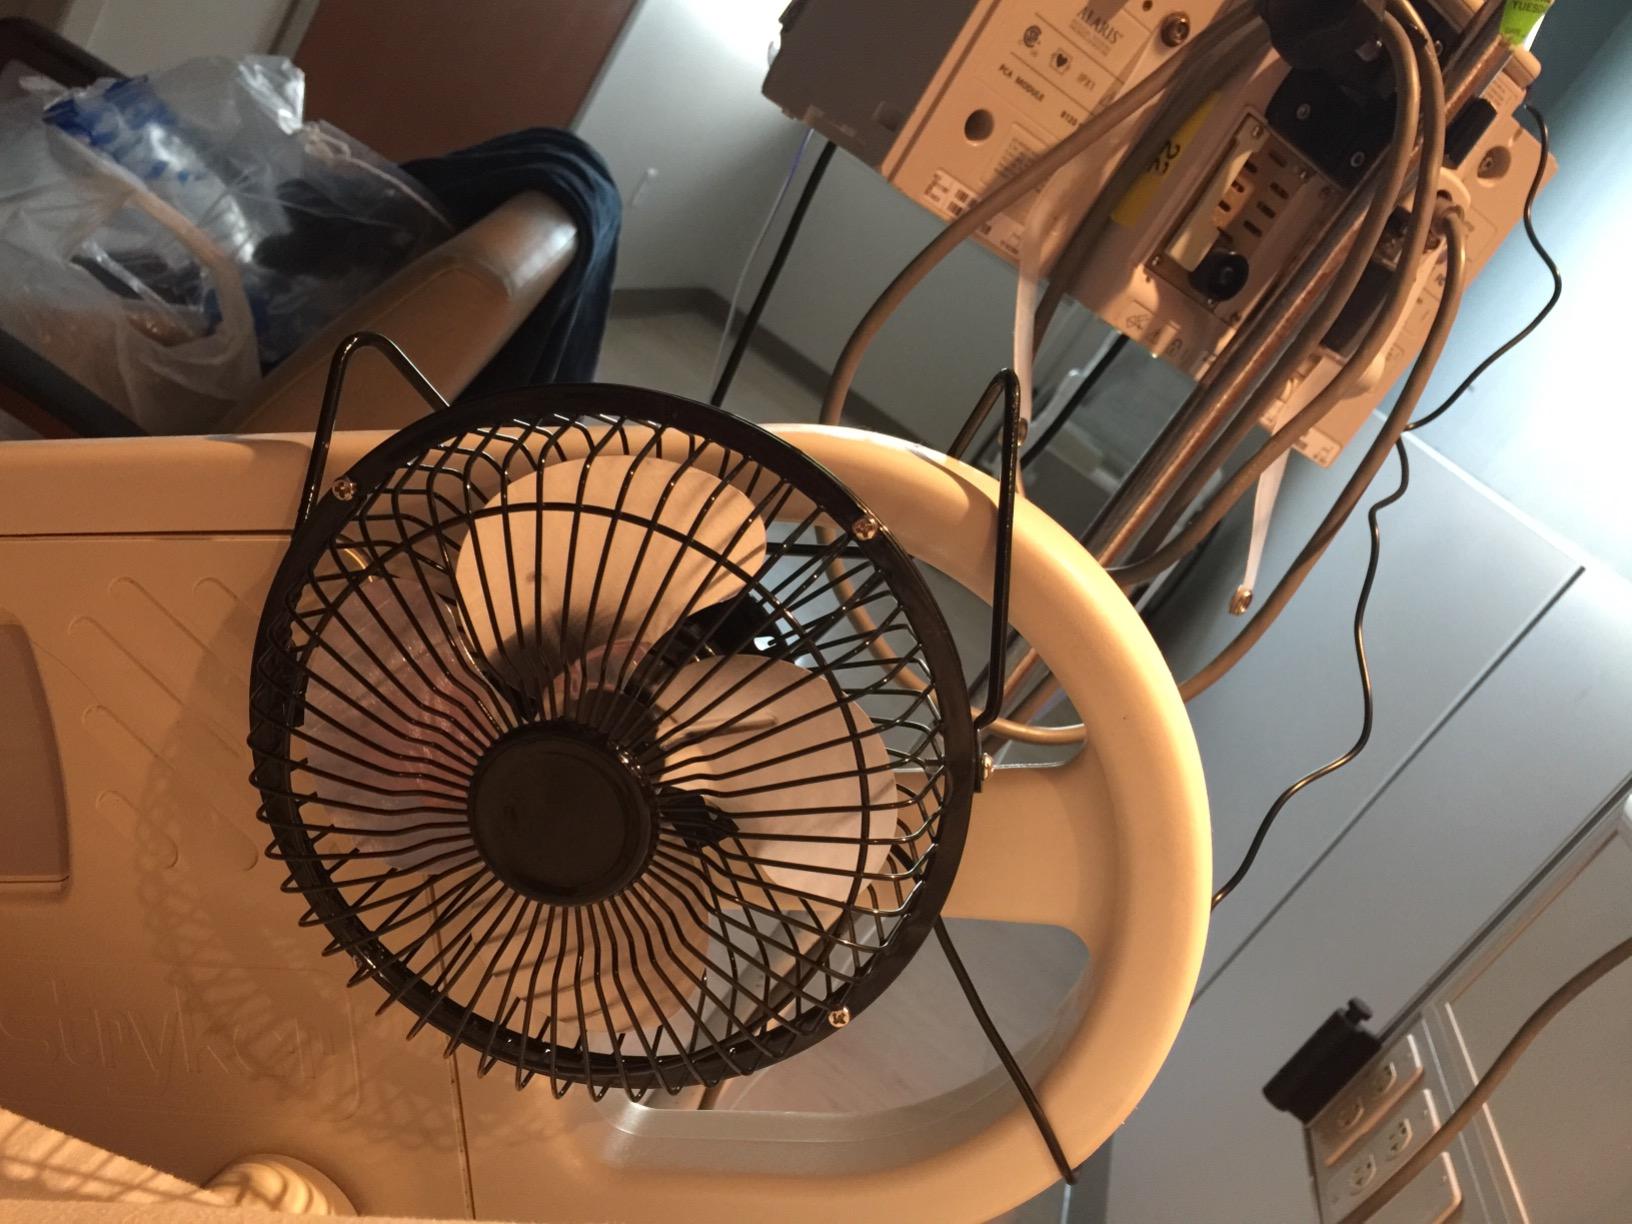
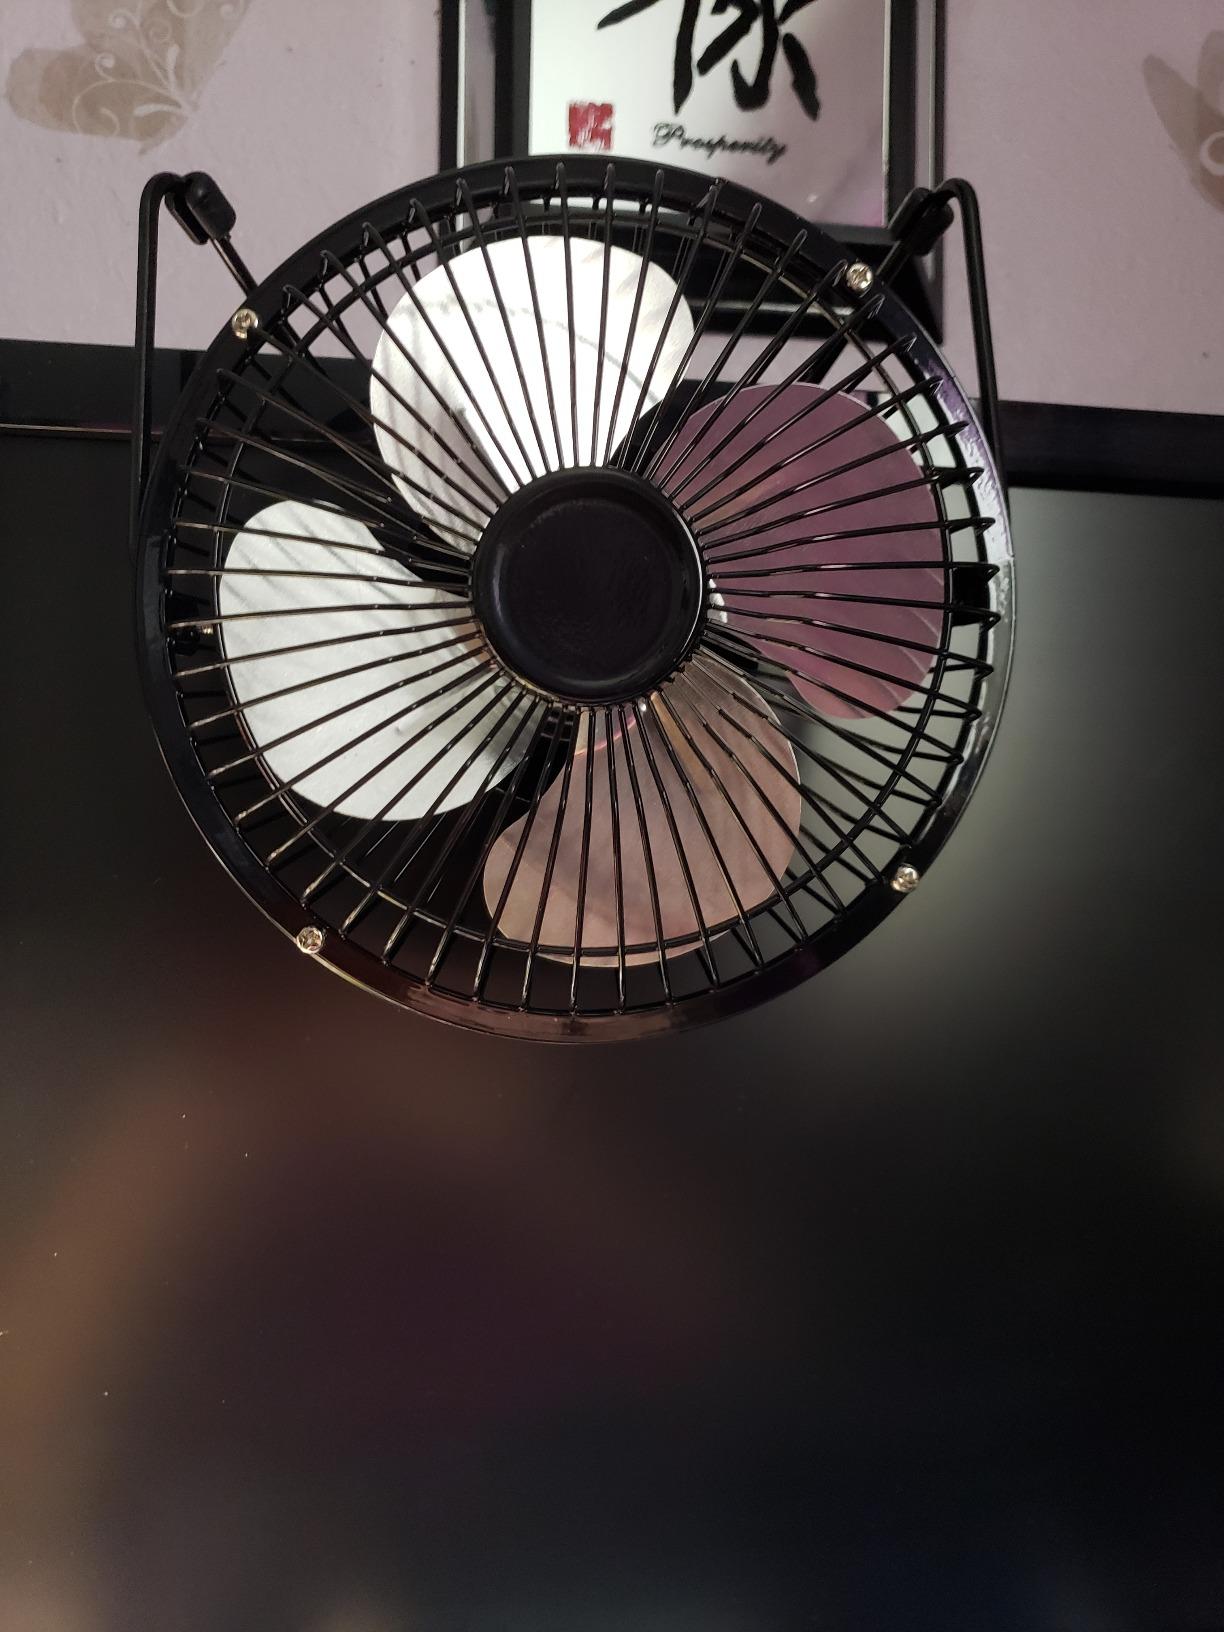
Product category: fan
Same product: yes